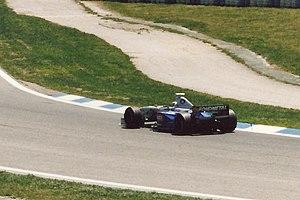
La Minardi M198 est la monoplace de Formule 1 engagée par la Scuderia Minardi lors de la saison 1998 de Formule 1. Elle est pilotée par le Japonais Shinji Nakano, en provenance de Prost Grand Prix et l'Argentin Esteban Tuero dont c'est la première et unique participation dans la discipline. Le pilote essayeur est le Français Laurent Redon.